Danny La Rue

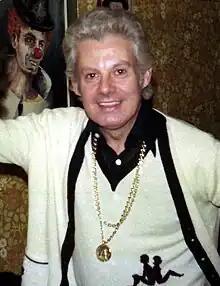
La Rue in his dressing room at the Prince of Wales Theatre in London in 1975

Danny La Rue (born Daniel Patrick Carroll, 26 July 1927 – 31 May 2009) was an entertainer best known for on-stage theatrical productions, television shows and films where he customarily performed in drag.